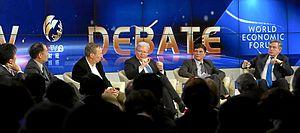
La réforme économique chinoise fait référence au programme des réformes économiques menées à partir de 1978 en république populaire de Chine. Elle est mise en œuvre par les réformistes au sein du Parti communiste chinois, notamment sous la direction du nouveau chef suprême de la Chine, Deng Xiaoping.